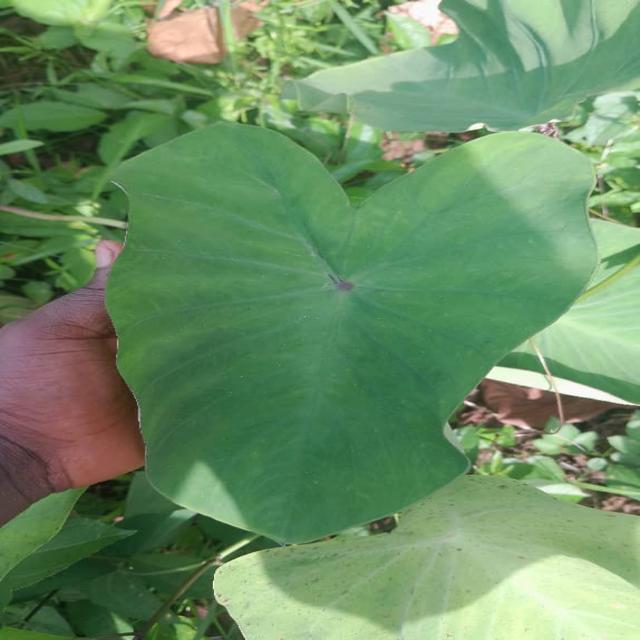
Label: Healthy